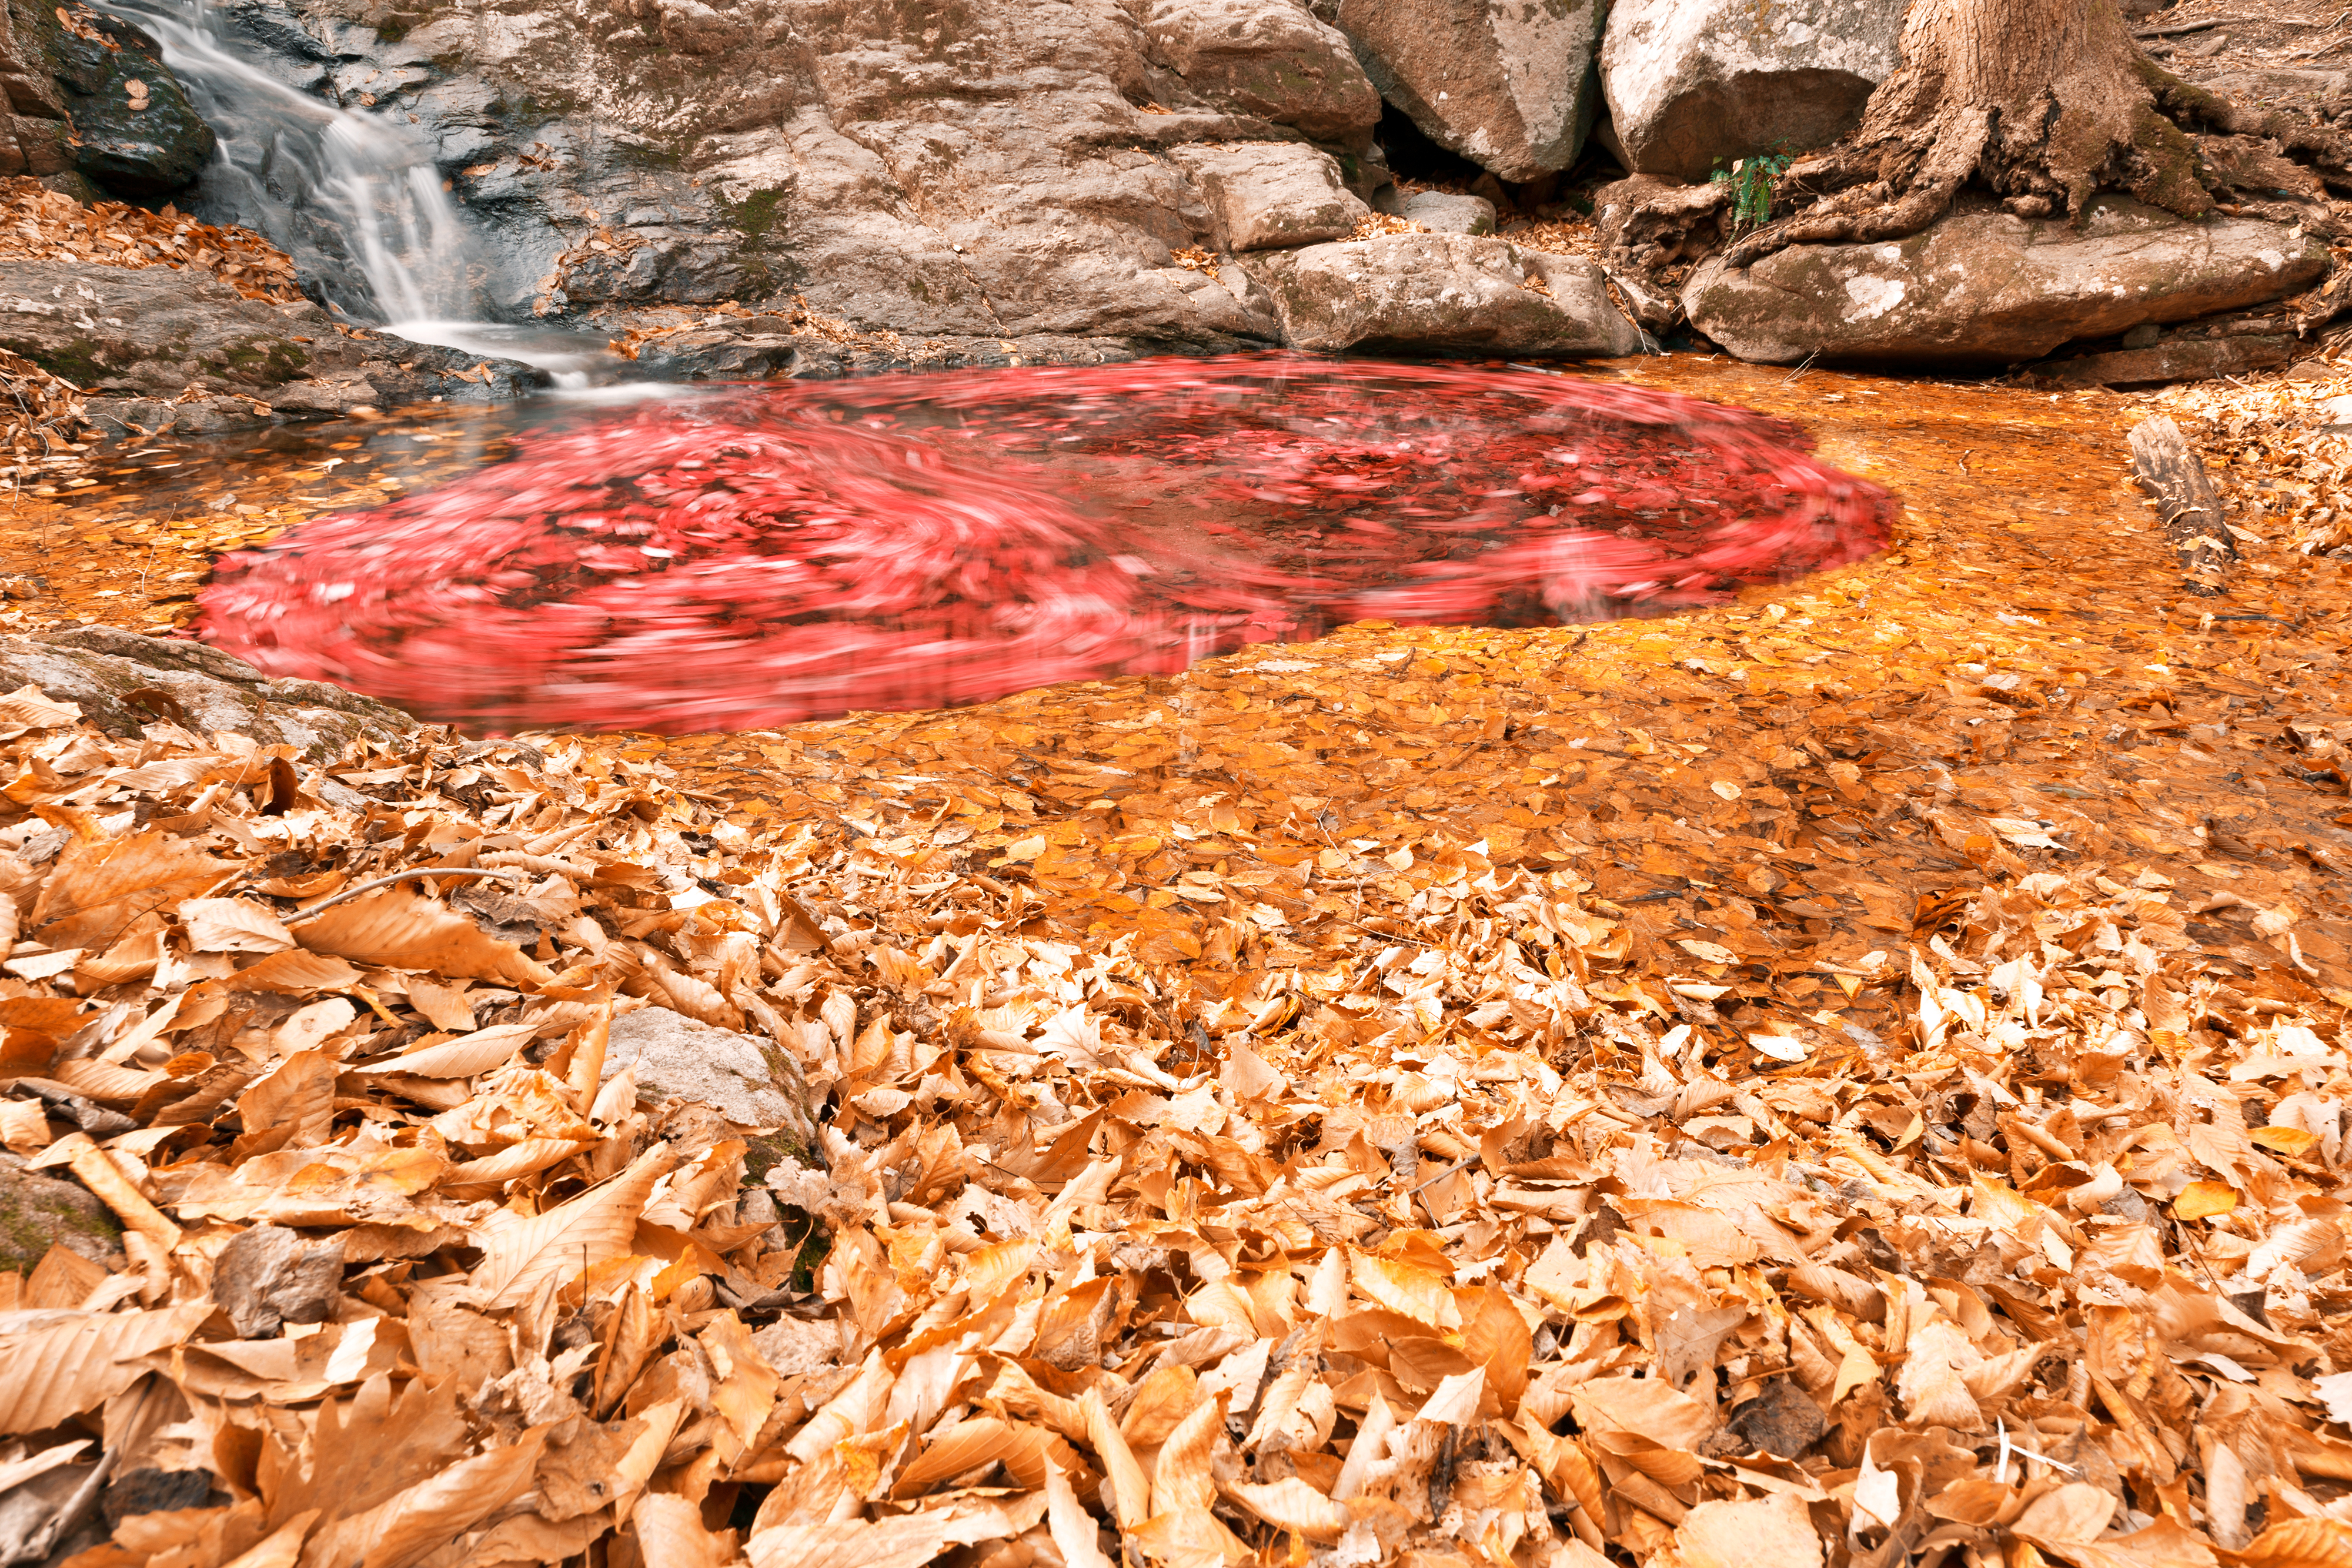
landscape, tree, water, nature, forest, rock, waterfall, blur, abstract, white, sweet, leaf, fall, round, flower, river, travel, motion, foliage, stream, heart, golden, flowing, scenic, colourful, autumn, scenery, usa, america, brown, romance, romantic, soil, spinning, whirlpool, colorful, yellow, tourism, pink, blurred, season, swirling, leaves, rocks, colour, stones, colors, background, gold, rotation, circular, unitedstates, seasonal, conceptual, beauty, passion, concept, surreal, epic, beautiful, longexposure, scene, fantasy, valentine, magenta, vibrant, swirls, spin, dreamy, rotating, streaming, somadjinn, freestockca, fluid, nicolasraymond, ethereal, avalon, orangegrove, withlovefrommaryland, grass family, geological phenomenon